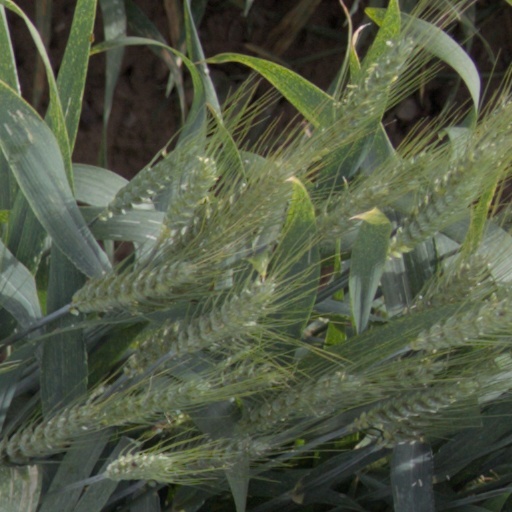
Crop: wheat